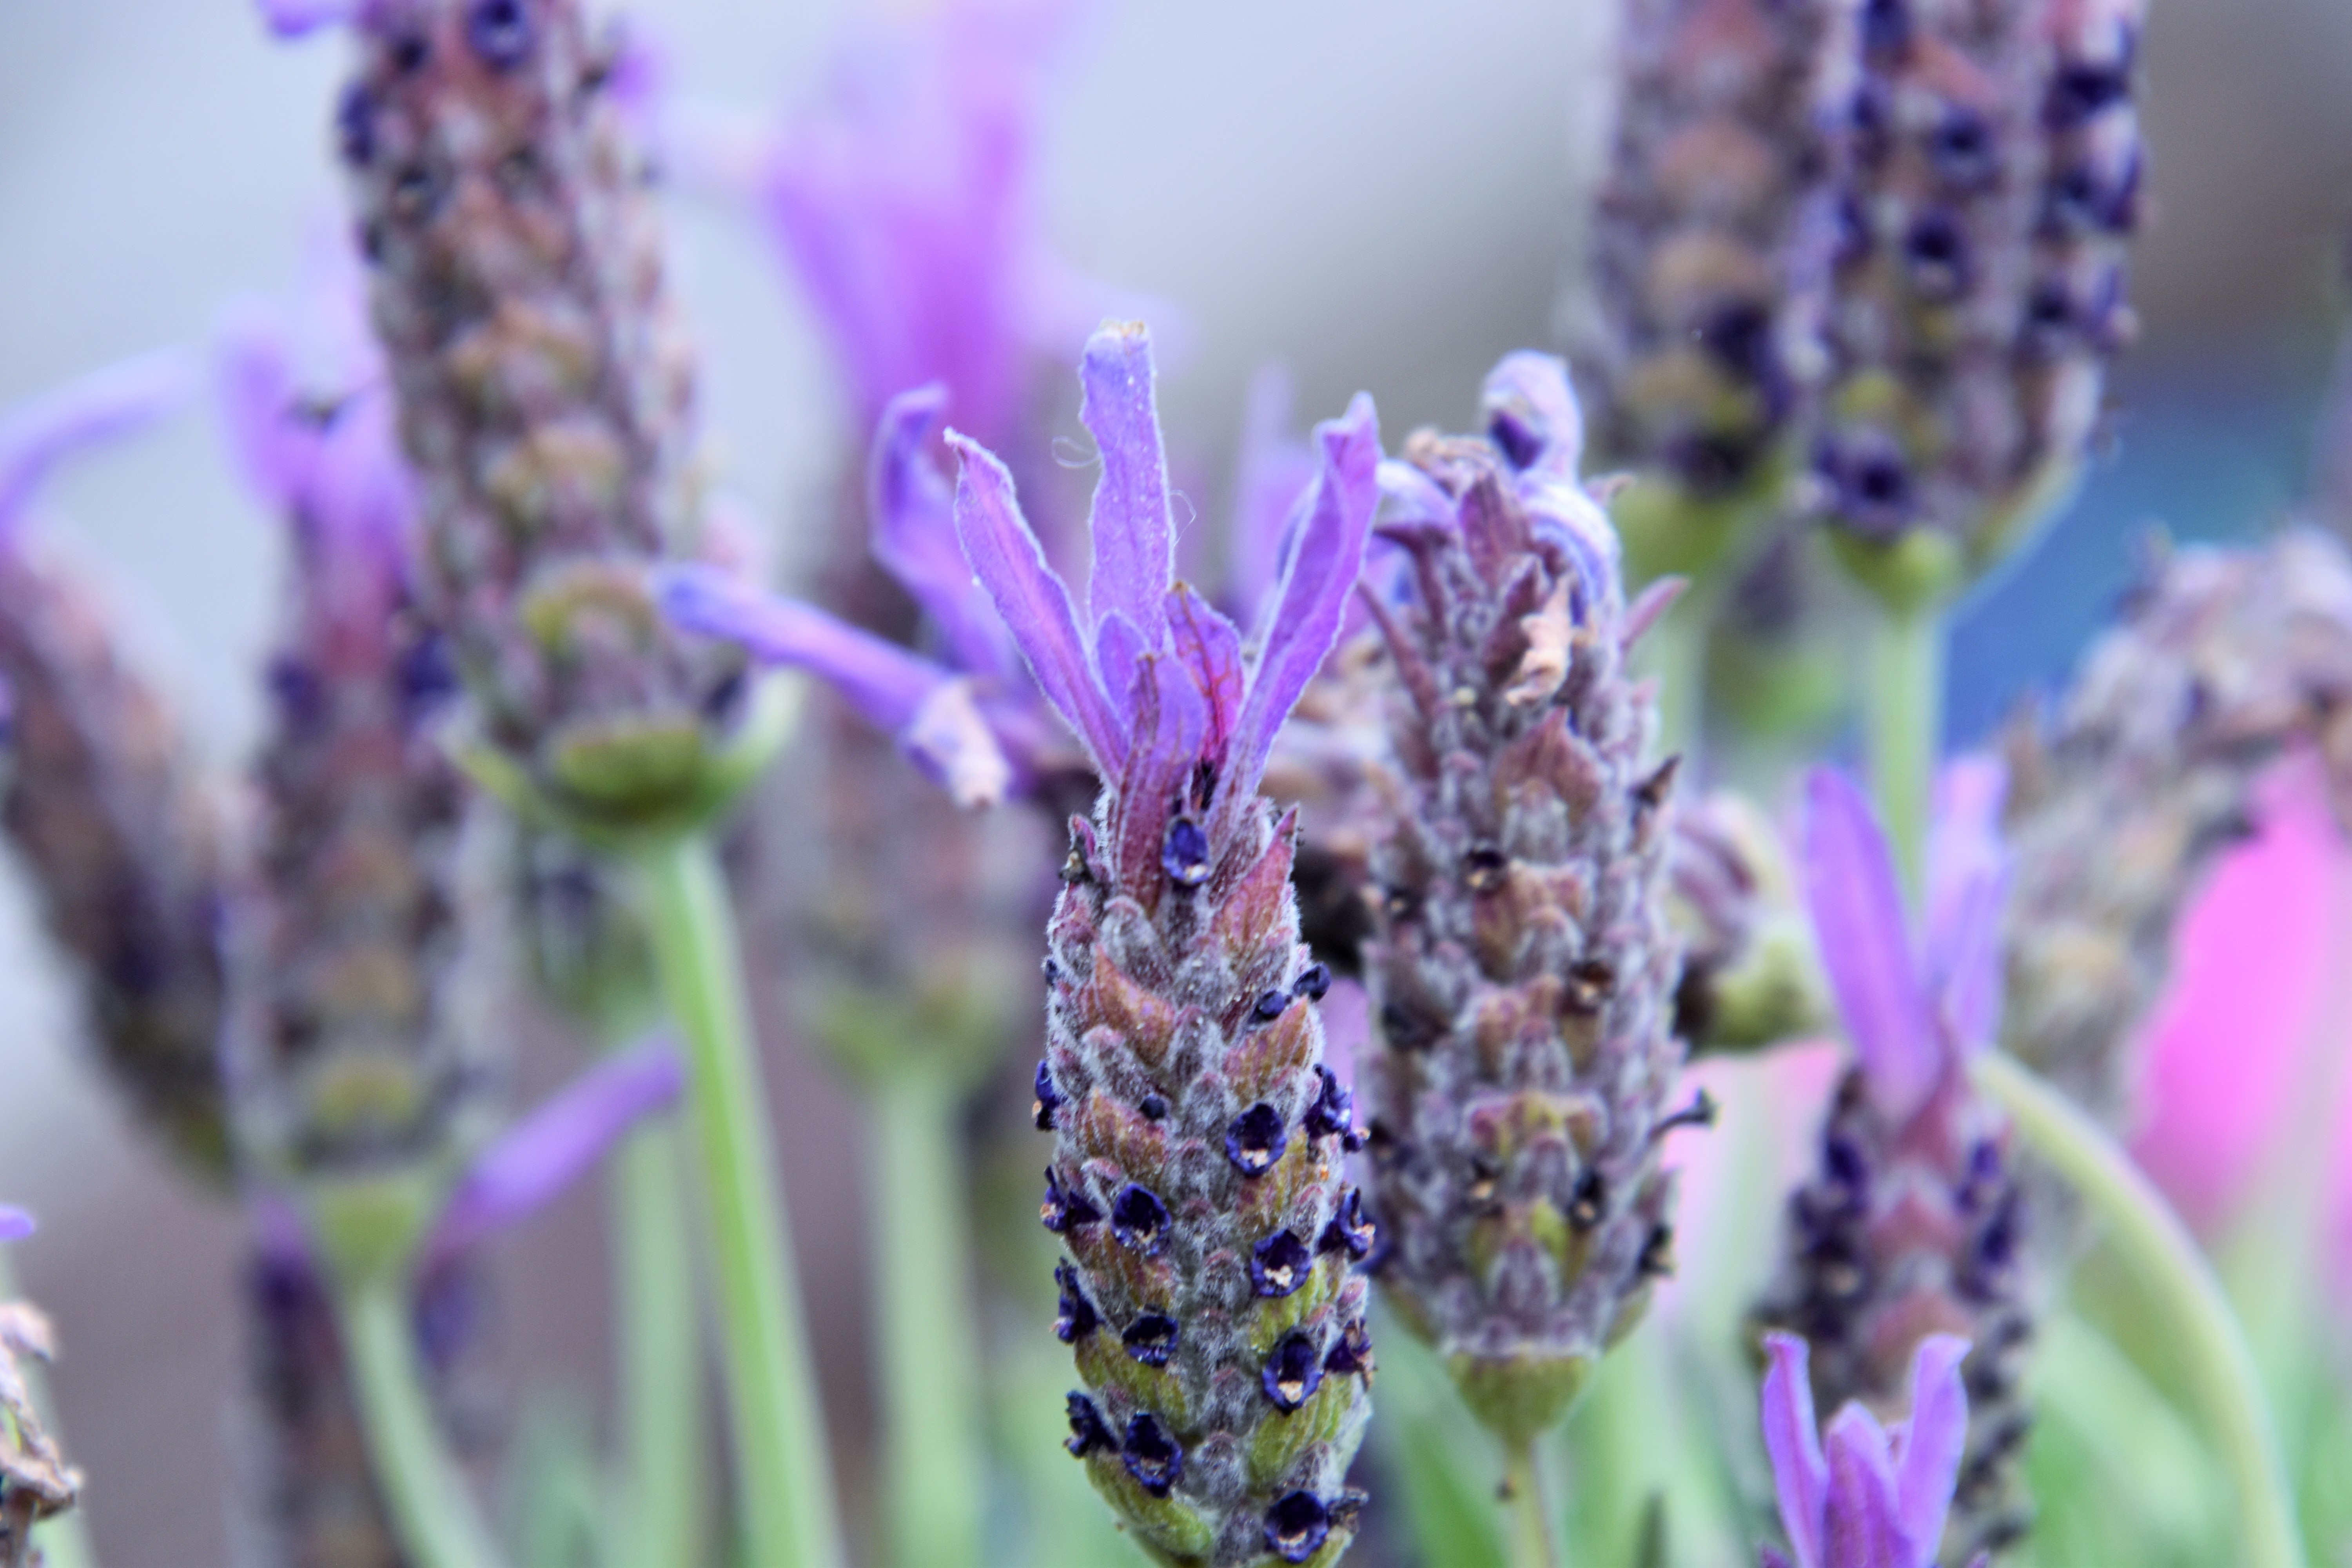
flower, flowering plant, french lavender, lavender, plant, english lavender, lavandula dentata, purple, lupin, nepeta